Tomochic Rebellion

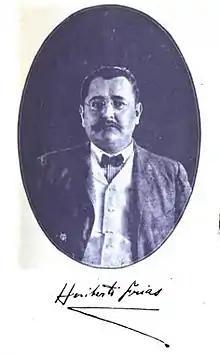
Heriberto Frias: author of "The Battle of Tomochic"

The Tomochic Rebellion was a violent confrontation between rural villagers and the army of the Mexican Government from 1891- 1892 in the town of , a small rural town in the mountainous Guerrero district of the Mexican state of Chihuahua. Led by Cruz Chavez, a notable local and charismatic figure, the rebellion was one of a series of uprisings against the government calling for social reform and religious autonomy. The rebellion initially met with success but was eventually crushed by government forces in 1892. The defiance of the tomochitecos became a symbol of resistance against tyranny and became enshrined in Mexican folklore. Furthermore, the rebellion was unique as it was one of the first religiously inspired revolts against the state, with the rebels rallying behind the cult of Teresa Urrea as a symbol of their defiance of the regime.